Holy Family with the Infant Saint John the Baptist (Rosso Fiorentino)

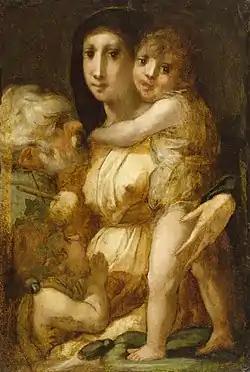
"Holy Family with the Infant Saint John the Baptist" (c. 1521) by Rosso Fiorentino

Holy Family with the Infant Saint John the Baptist is an unfinished c. 1521 oil on panel painting by Rosso Fiorentino, produced early in his stay in Volterra. The work is now in the Walters Art Museum in Baltimore.